Ashford, Alabama

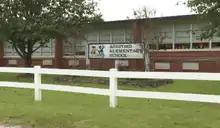
Ashford Elementary School

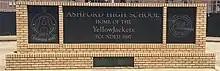
Ashford High School

Ashford schools are part of the Houston County Board of Education. Ashford has one elementary school for grades K-5 and a high school for grades 6-12. The schools mascot is known as the yellow jackets named Buzz. The current principal of Ashford Elementary School is Sharon LeRoy and the principal of Ashford High School is Dr. Donnie Chambers.